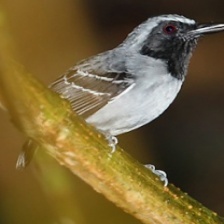
Species: ANTBIRD
Scientific name: THAMNOPHILIDAE